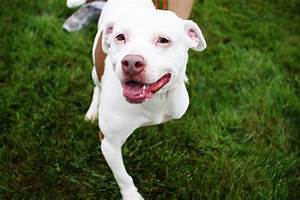
Label: cane